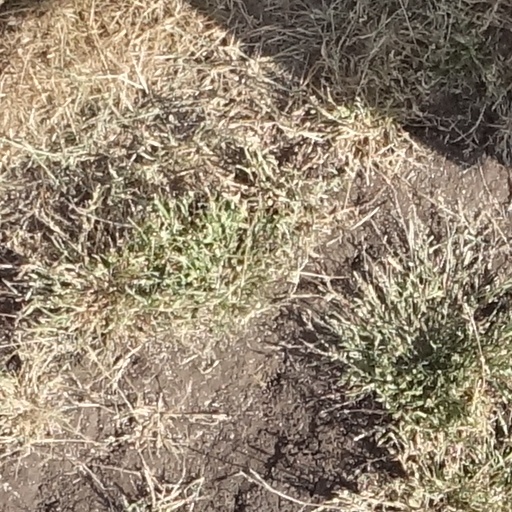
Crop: sorghum